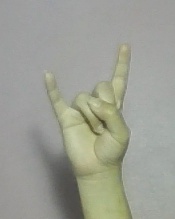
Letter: la